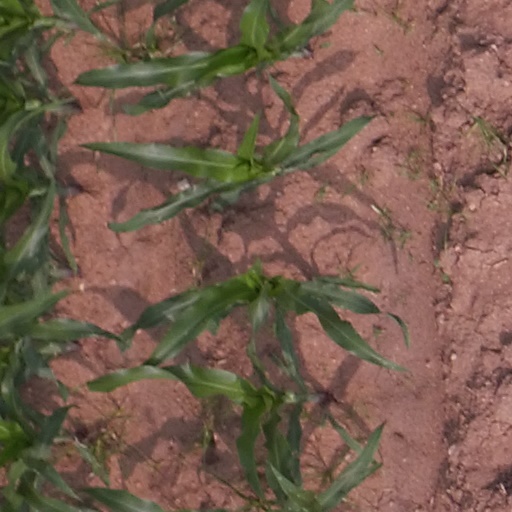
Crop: maize; corn